Ray Scapinello

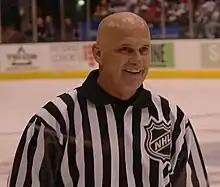
Scapinello in 2008

Raymond Angelo Joseph Scapinello (born November 5, 1946) is a former National Hockey League linesman, known for having the longest on-ice career of anyone in the history of the NHL.